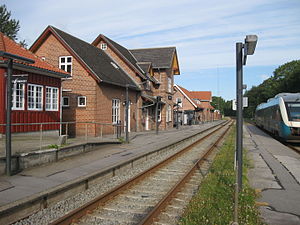
Ikast Station
Ikast Station
Ikast Station
Ikast Station er en jernbanestation i Ikast.